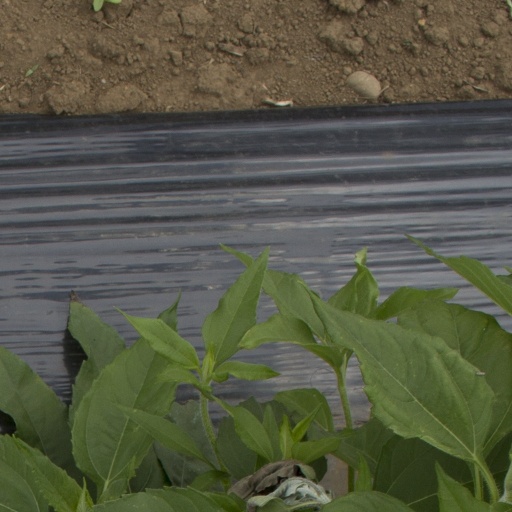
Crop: Jerusalem artichoke